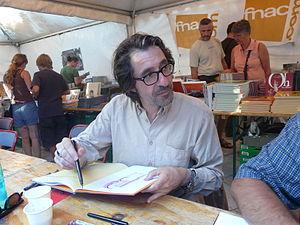
Photographies prises lors du Festival International de la BD de Sollies Ville